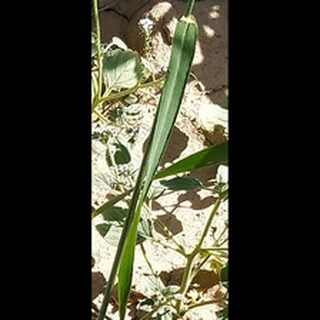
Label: healthy_wheat